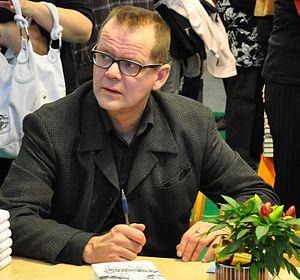
Kari Hotakainen est un journaliste, écrivain et scénariste finlandais.